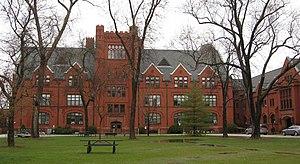
L'université du Wisconsin à Milwaukee est une université américaine, dans l'État du Wisconsin.